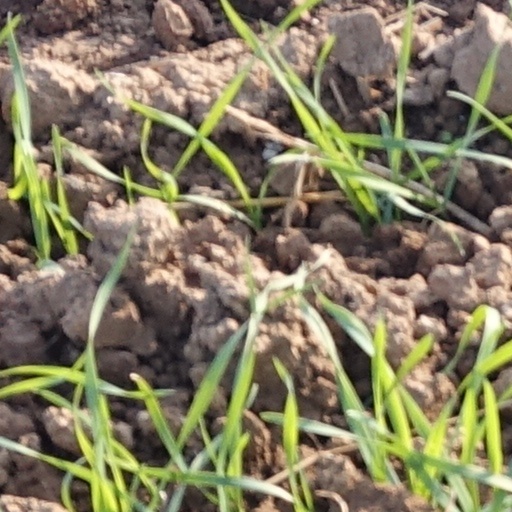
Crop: wheat